2012 Tour de France, Prologue to Stage 10

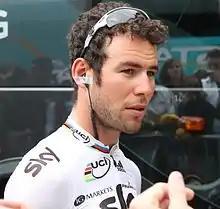
's Mark Cavendish "(pictured in stage eighteen)" won the second stage from a bunch sprint.

The race remained in Belgium for one more day with a flat course heading almost due west from Visé. There was one fourth-category climb of the Côte de la Citadelle de Namur during the stage, but it was expected to ultimately result in a sprint finish in Tournai. Three riders – French pairing Anthony Roux of and rider Christophe Kern, along with Michael Mørkøv, wearing the polka-dot jersey as mountains classification leader following his part in the breakaway on the first stage – went clear around after the start of the stage, making the early breakaway from the field, and the trio managed to extend their advantage over the main field to around eight minutes, around later.